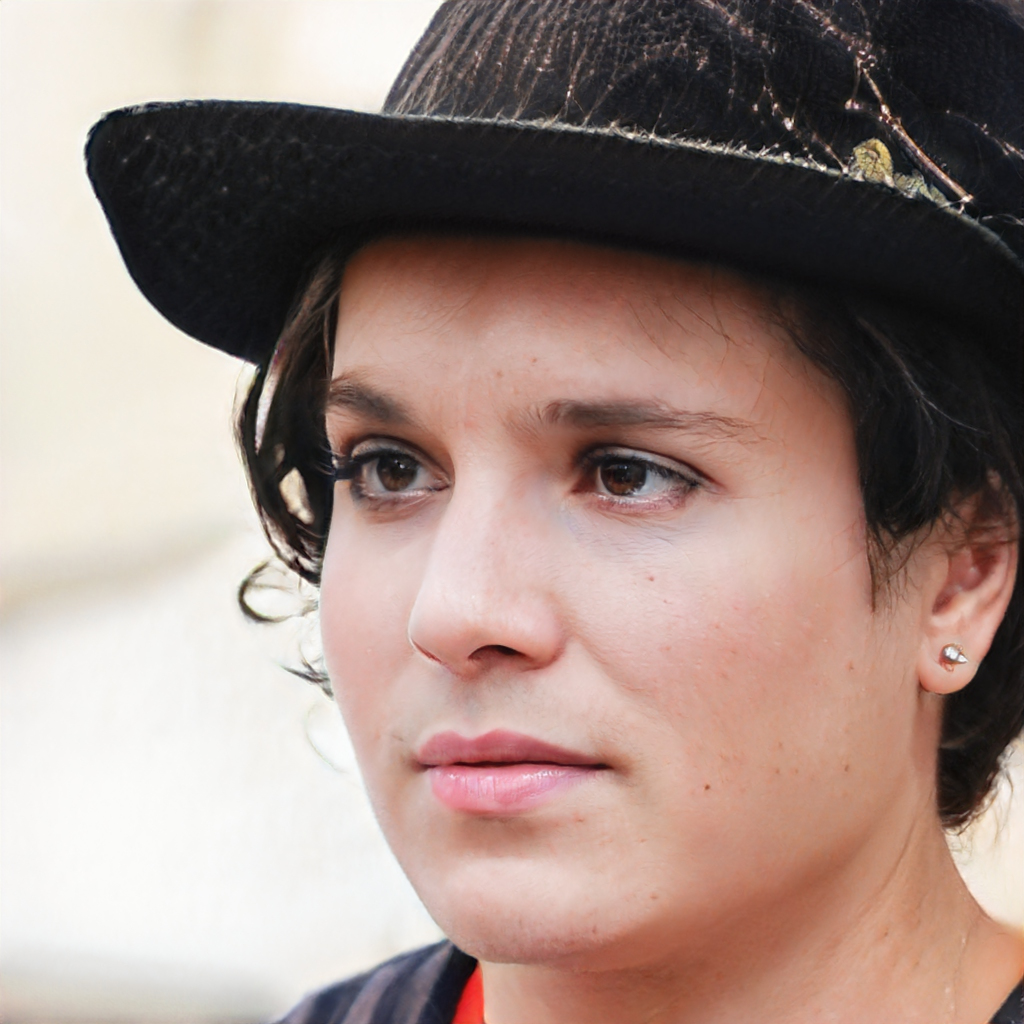
Label: Colored